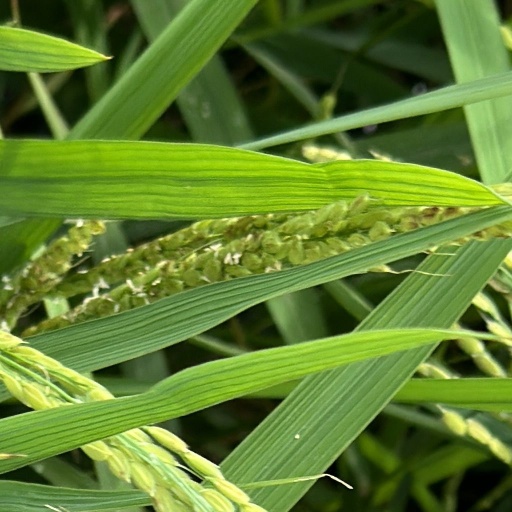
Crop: rice